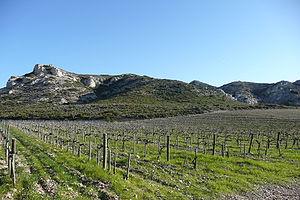
Les Alpilles près de Maussane-les-Alpilles.
L’alpilles, appelé vin de pays des Alpilles jusqu'en 2009, est un vin français d'indication géographique protégée de zone, au nord des Bouches-du-Rhône, qui a vocation à labelliser, après dégustation, les vins ne pouvant postuler à une appellation d'origine. Jusqu'en 2000, il portait le nom de vin de pays de la Petite Crau.